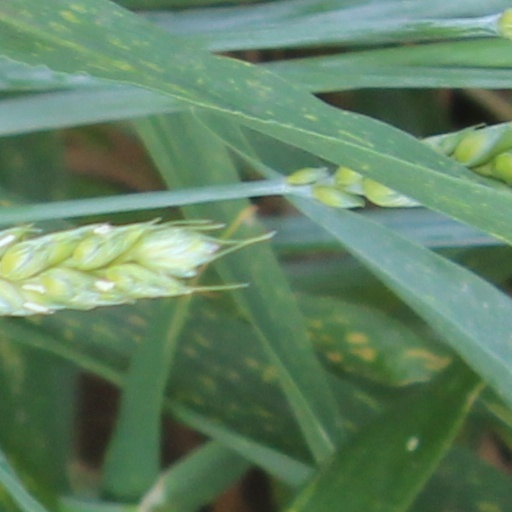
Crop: wheat